Antonio de Erauso

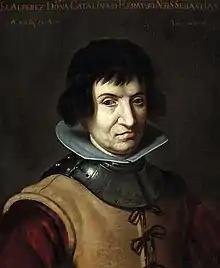
Portrait attributed to Juan van der Hamen, c.1626

Antonio de Erauso, born as Catalina de Erauso (in Spanish) (San Sebastián, Spain, 1585 or 1592 — Cuetlaxtla near Orizaba, New Spain, 1650), was a Basque nun and explorer. He also went by Alonso Díaz and some other masculine names, later taking on the name Antonio de Erauso which he went by for the remainder of his life. He is also known in Spanish as La Monja Alférez ("The Ensign Nun" or "The Nun Lieutenant"). de Erauso was originally an unwilling nun, but escaped the convent and travelled around Spain and Spanish America, mostly under male identities, in the first half of the 17th century. Erauso's story has remained alive through historical studies, biographical stories, novels, movies and comics.